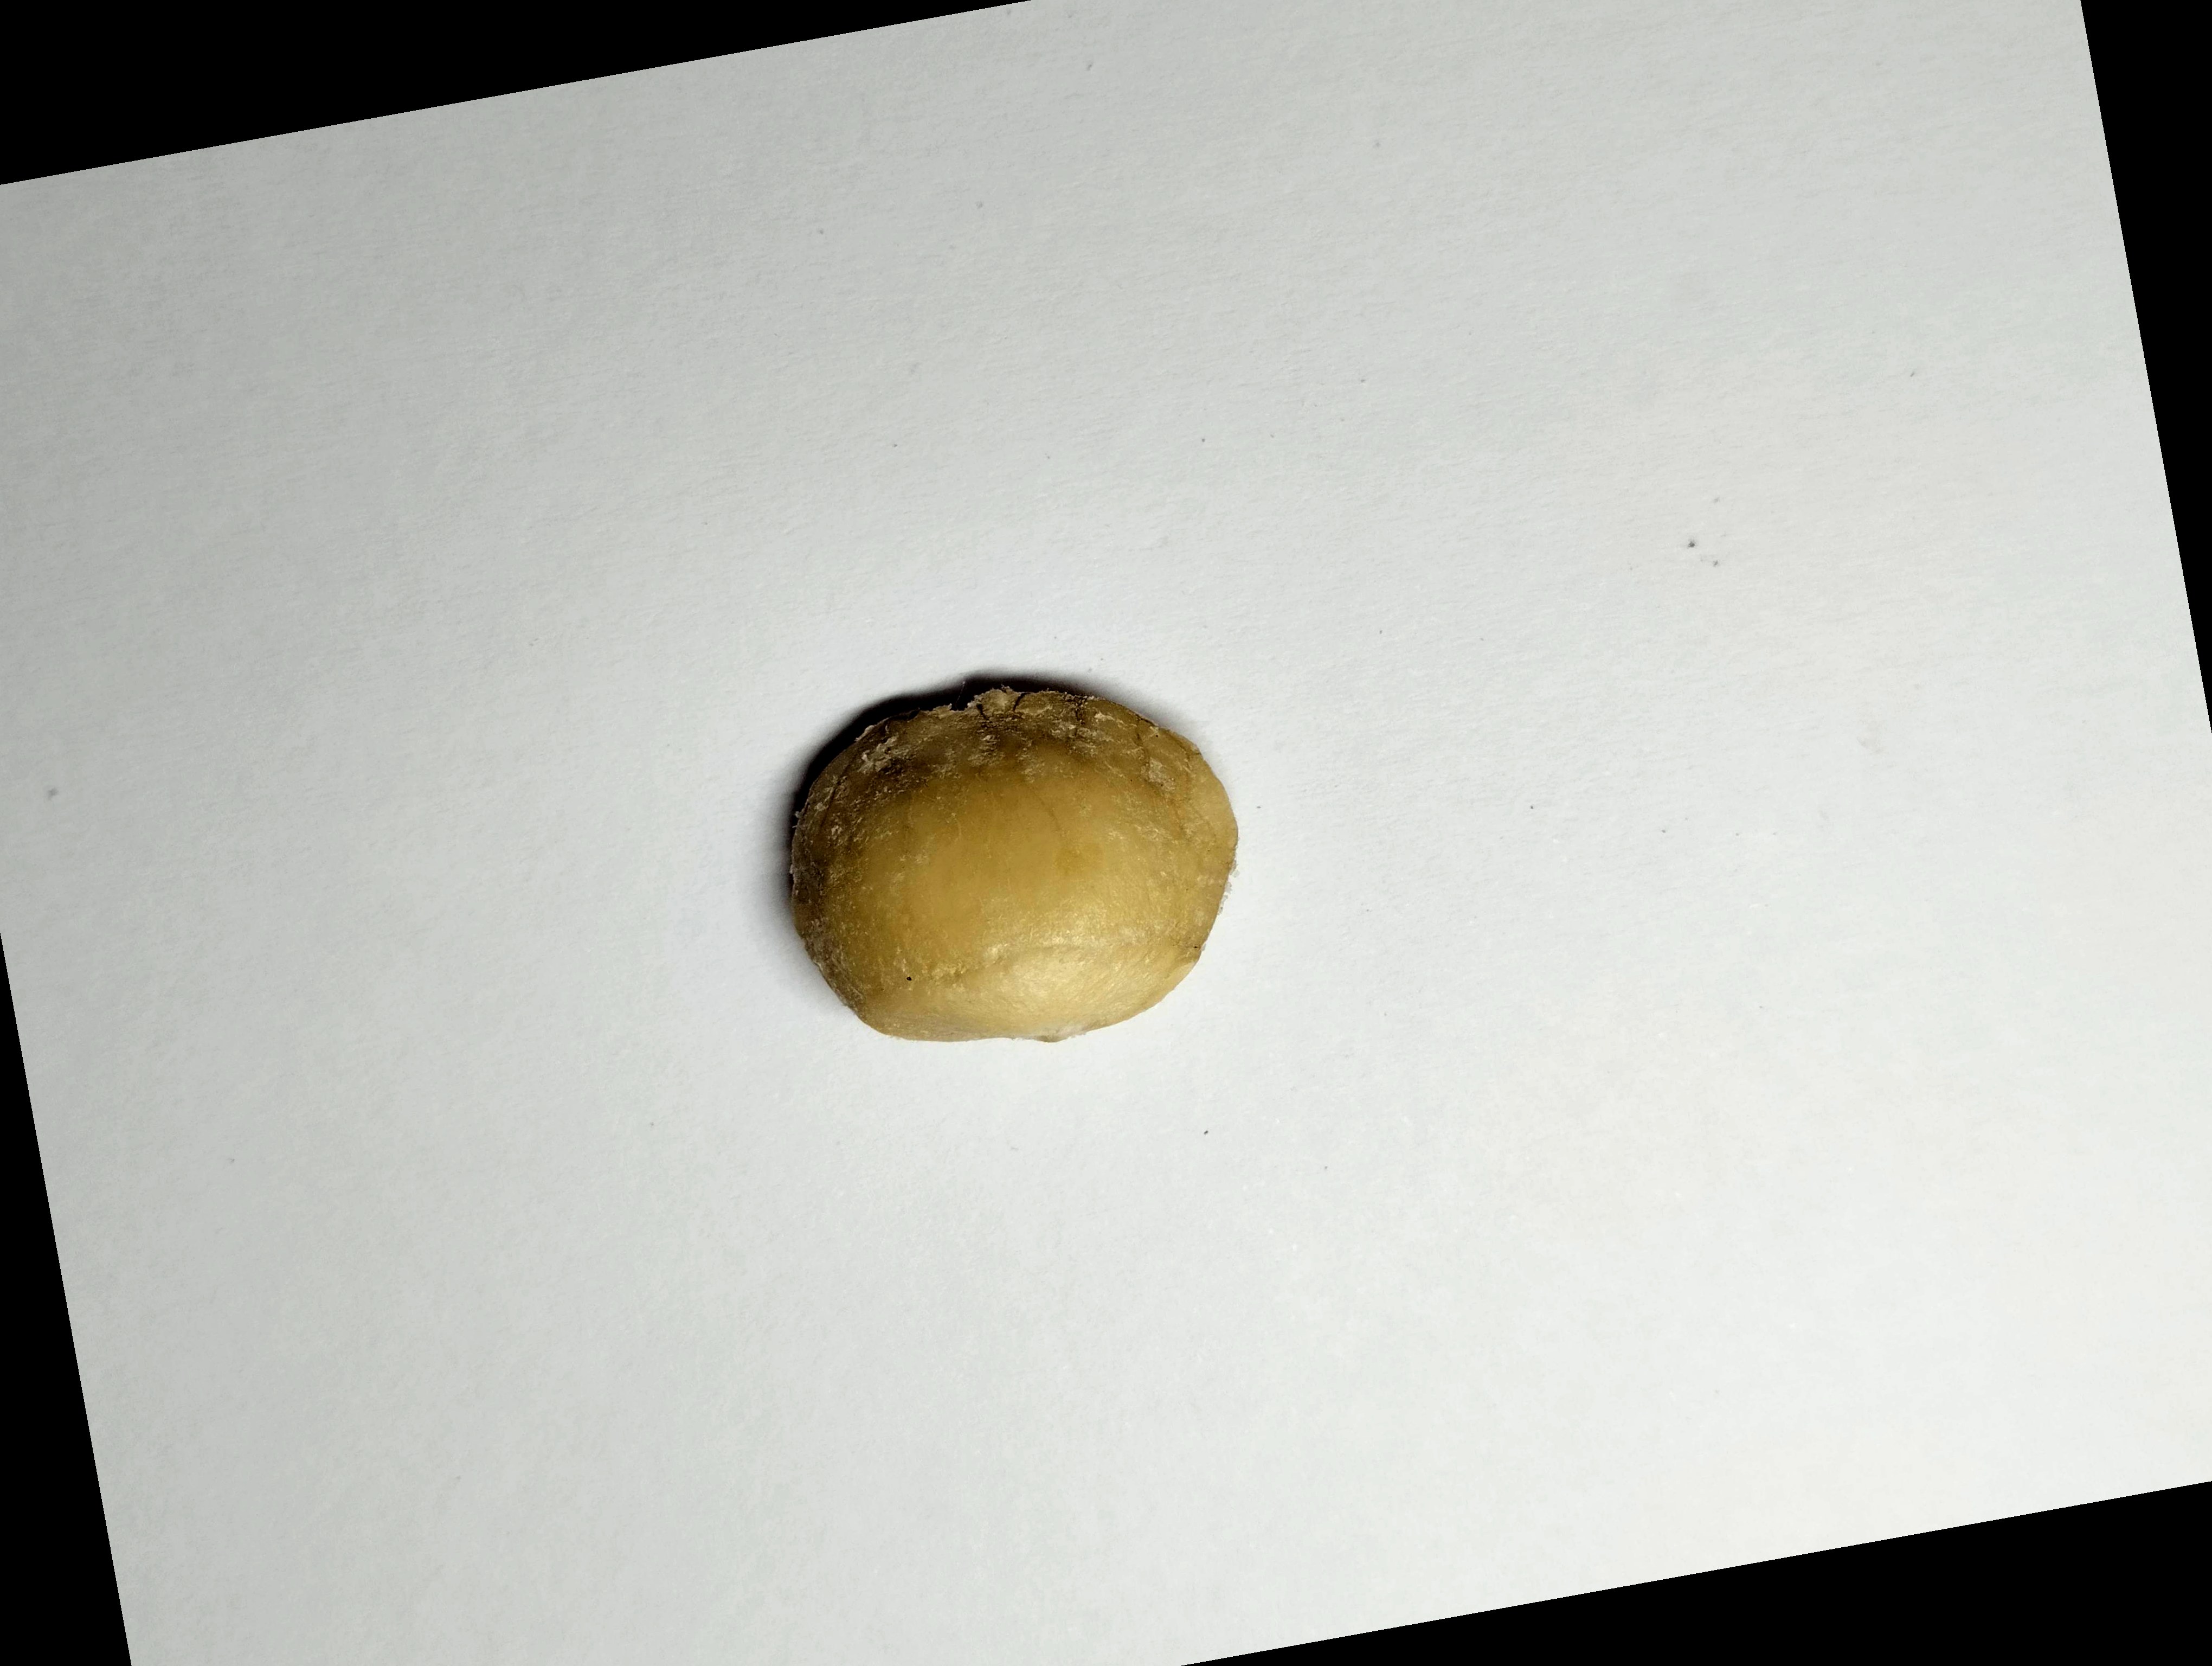
Label: bagus (good seed)